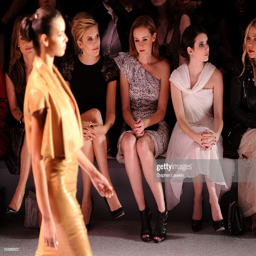
actors attend the fashion show during fashion week .